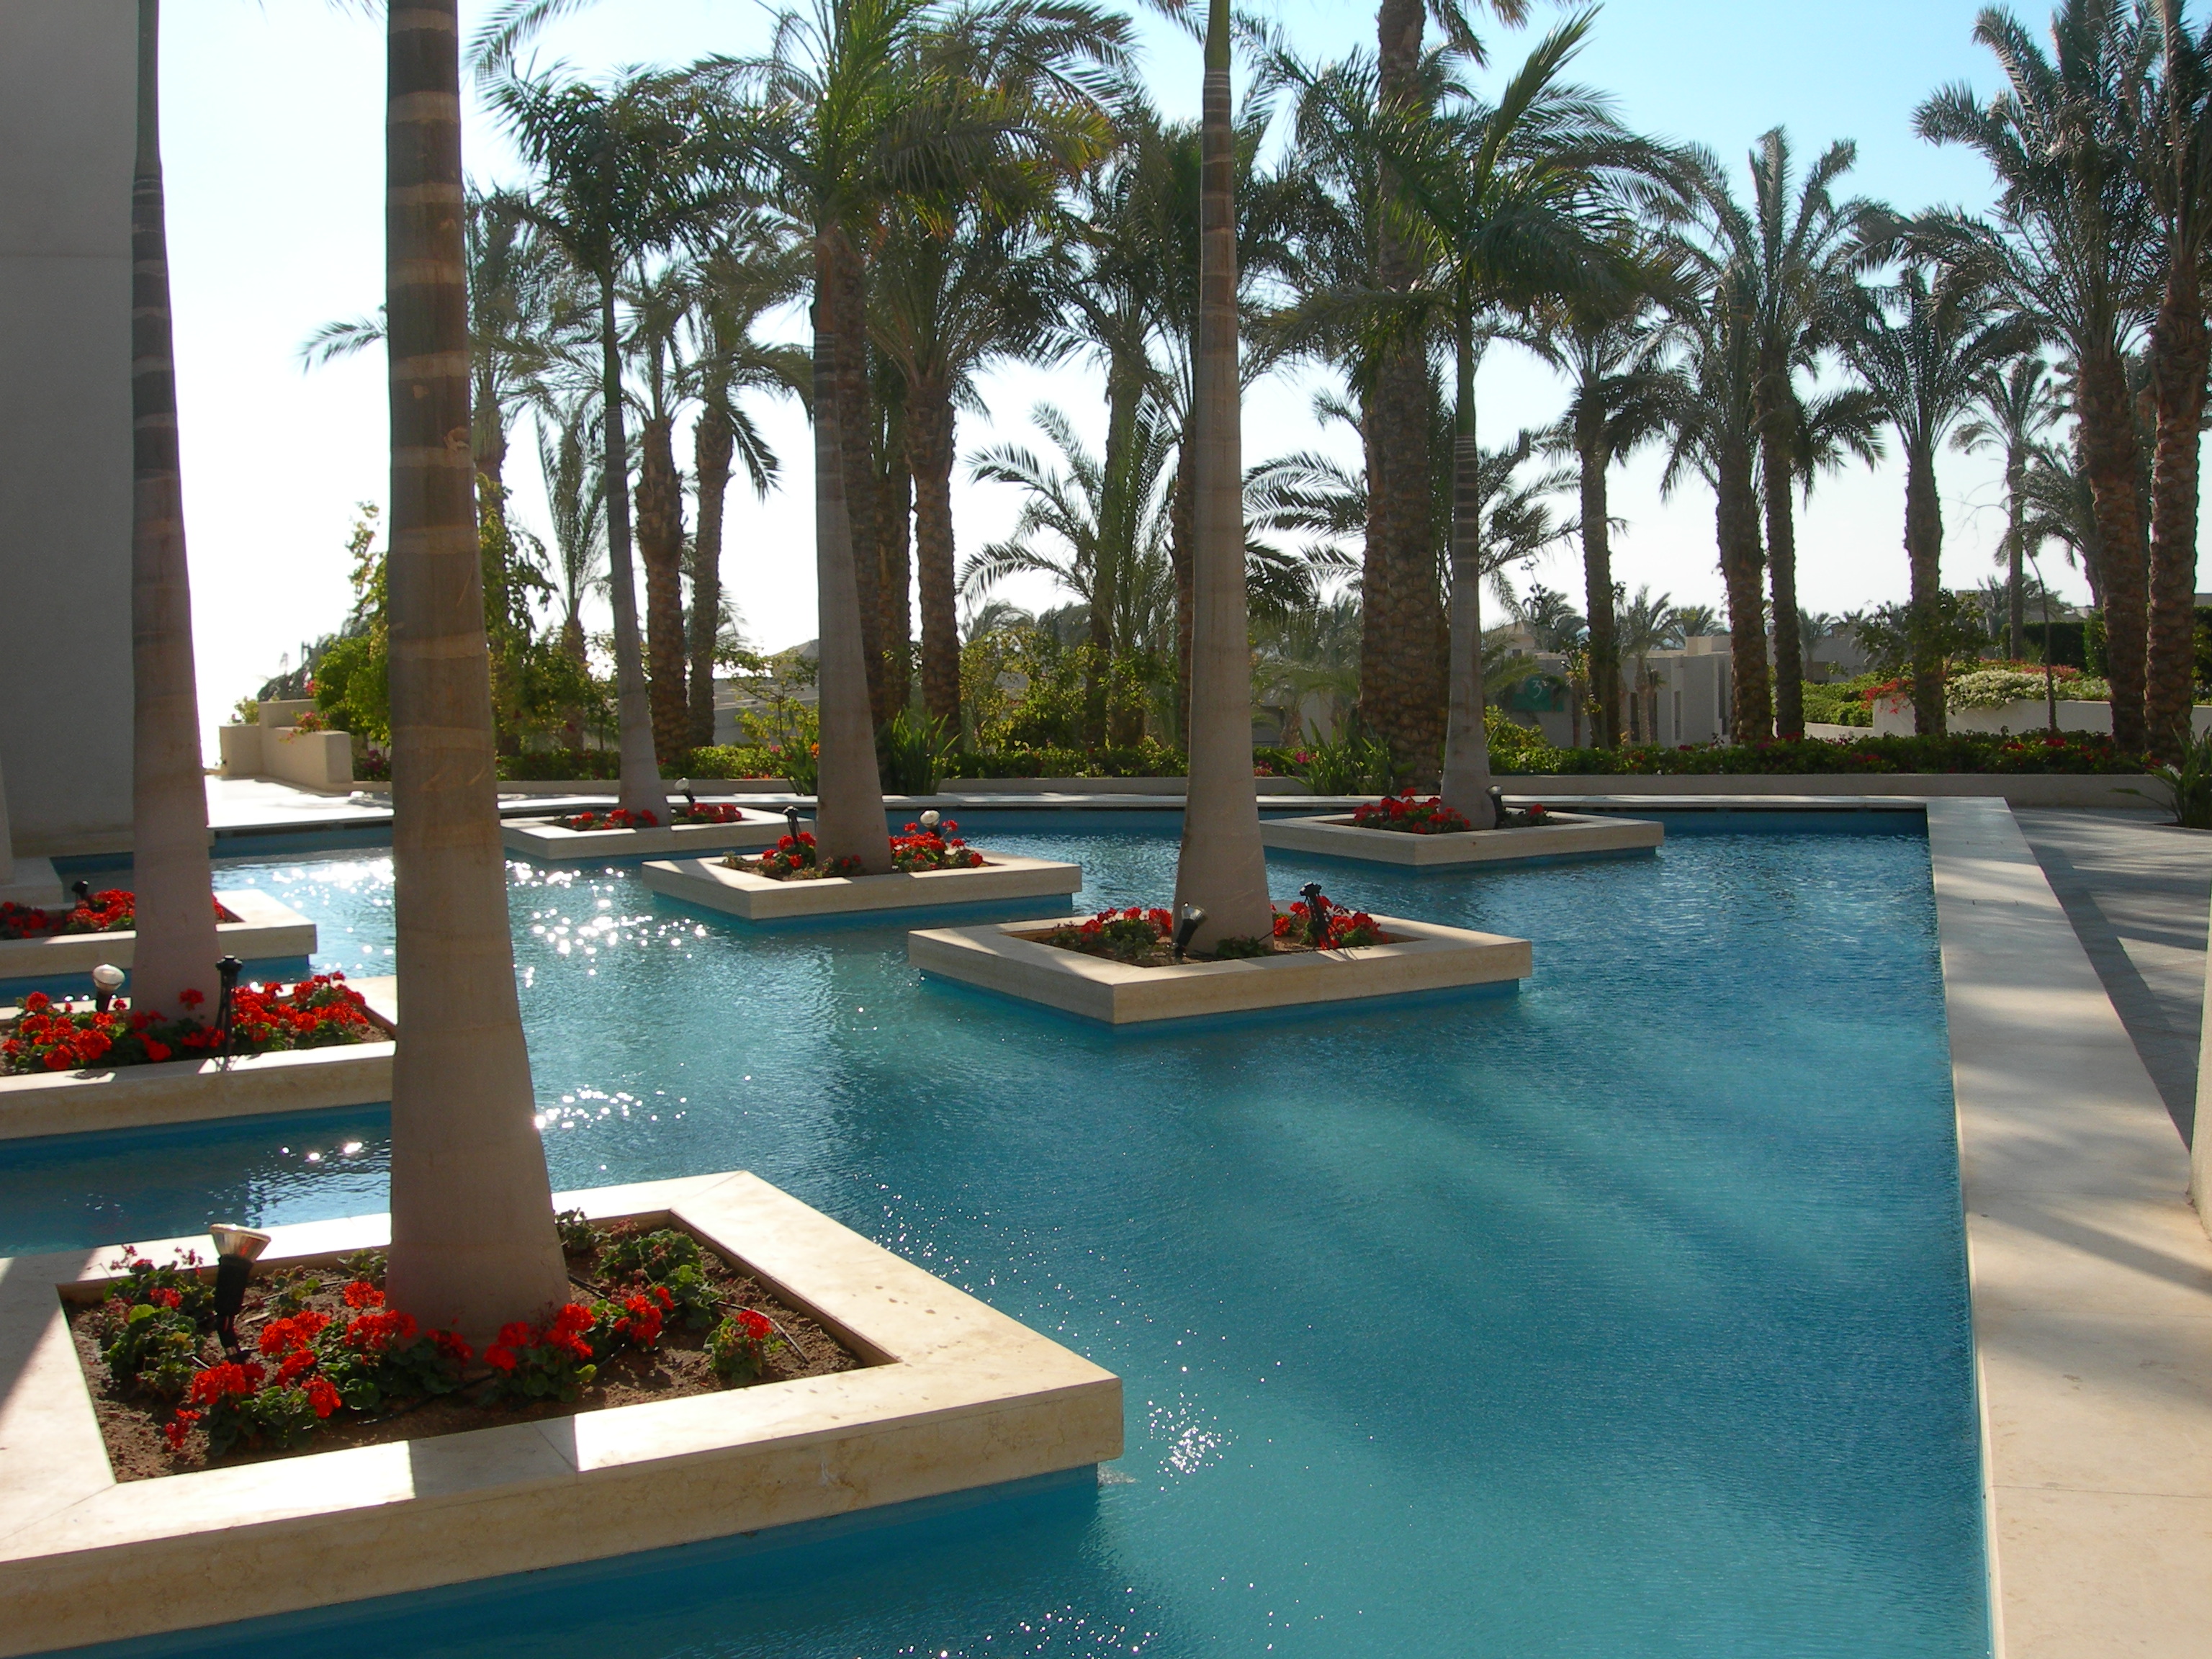
villa, home, vacation, travel, swimming pool, backyard, property, nikon, leisure, egypt, resort, estate, condominium, reflecting pool